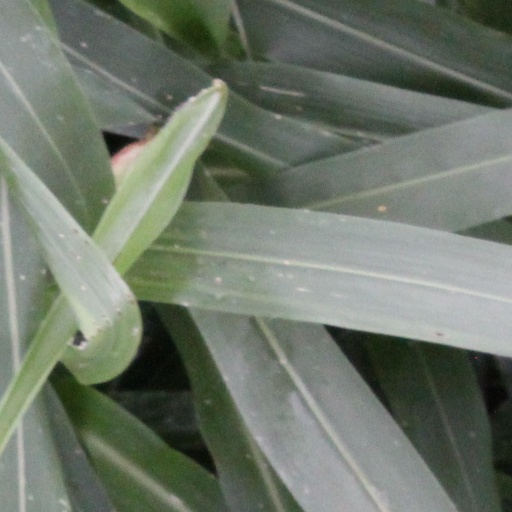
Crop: sorghum